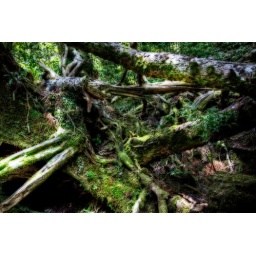
Mossy fallen cedar tree in forest on top of Mt. Miyanoura in Yakushima Island, Kagoshima Prefecture.